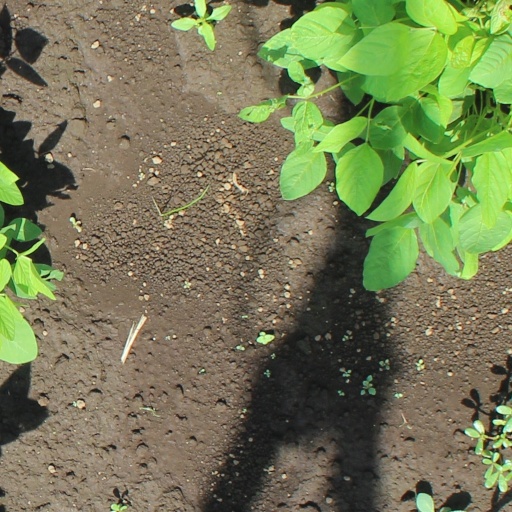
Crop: soybean